Fungal contamination of contact lenses

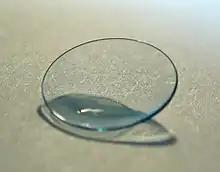
Possible fungal contaminated lens

Microbial corneal infection is the most serious and "most common vision threatening" complication of contact lens wear, which is believed to be strongly associated with contact lens cases. Such infections "are being increasingly recognized as an important cause of morbidity and blindness" and "may even be life-threatening." While the cornea is believed to be the most common site for fungal eye infections, other parts of the eye such as the orbit, sclera, eyelids, and more may also be involved. Contact lens cases are recognized as a "potential source of pathogens associated with corneal ulcers" and according to Moorfields Eye Hospital, contact lens wear is “the most prevalent risk factor for new cases of corneal ulcers.” Contaminants "isolated from contact lens associated corneal ulcers have often been shown to be" the same as found in the patient's contact lens case, thus providing evidence contaminated contact lens cases may be a "replenishable source of pathogenic microbes."